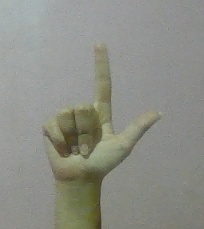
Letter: laam